Anand Pillay

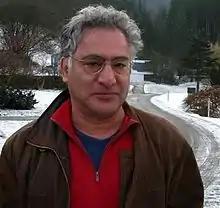
Anand Pillay

Pillay studied as an undergraduate at the University of Oxford, obtaining a Bachelor in Mathematics and Philosophy in 1973 at Balliol College. At the University of London, he received his master's degree in mathematics in 1974 and his PhD in 1978 with Wilfrid Hodges at Bedford College, titled "Gaifman Operations, Minimal Models, and the Number of Countable Models". In 1978, he was a Royal Society Fellow and visiting scientist at CNRS at Paris Diderot University. After teaching at the University of Manchester starting in 1981 and at McGill University in Canada, he joined the University of Notre Dame as an assistant professor in 1983, where he became an associate professor in 1986 and a full professor in 1988. From 1996 to 2006, he was Swanlund Professor at the University of Illinois Urbana-Champaign, where he is now Professor Emeritus. Since 2005, he has been the Chair of Mathematical Logic at the University of Leeds. He also held positions as a visiting scholar at the Fields Institute in Toronto, at the Mathematical Sciences Research Institute in Berkeley, and at the Isaac Newton Institute in Cambridge.